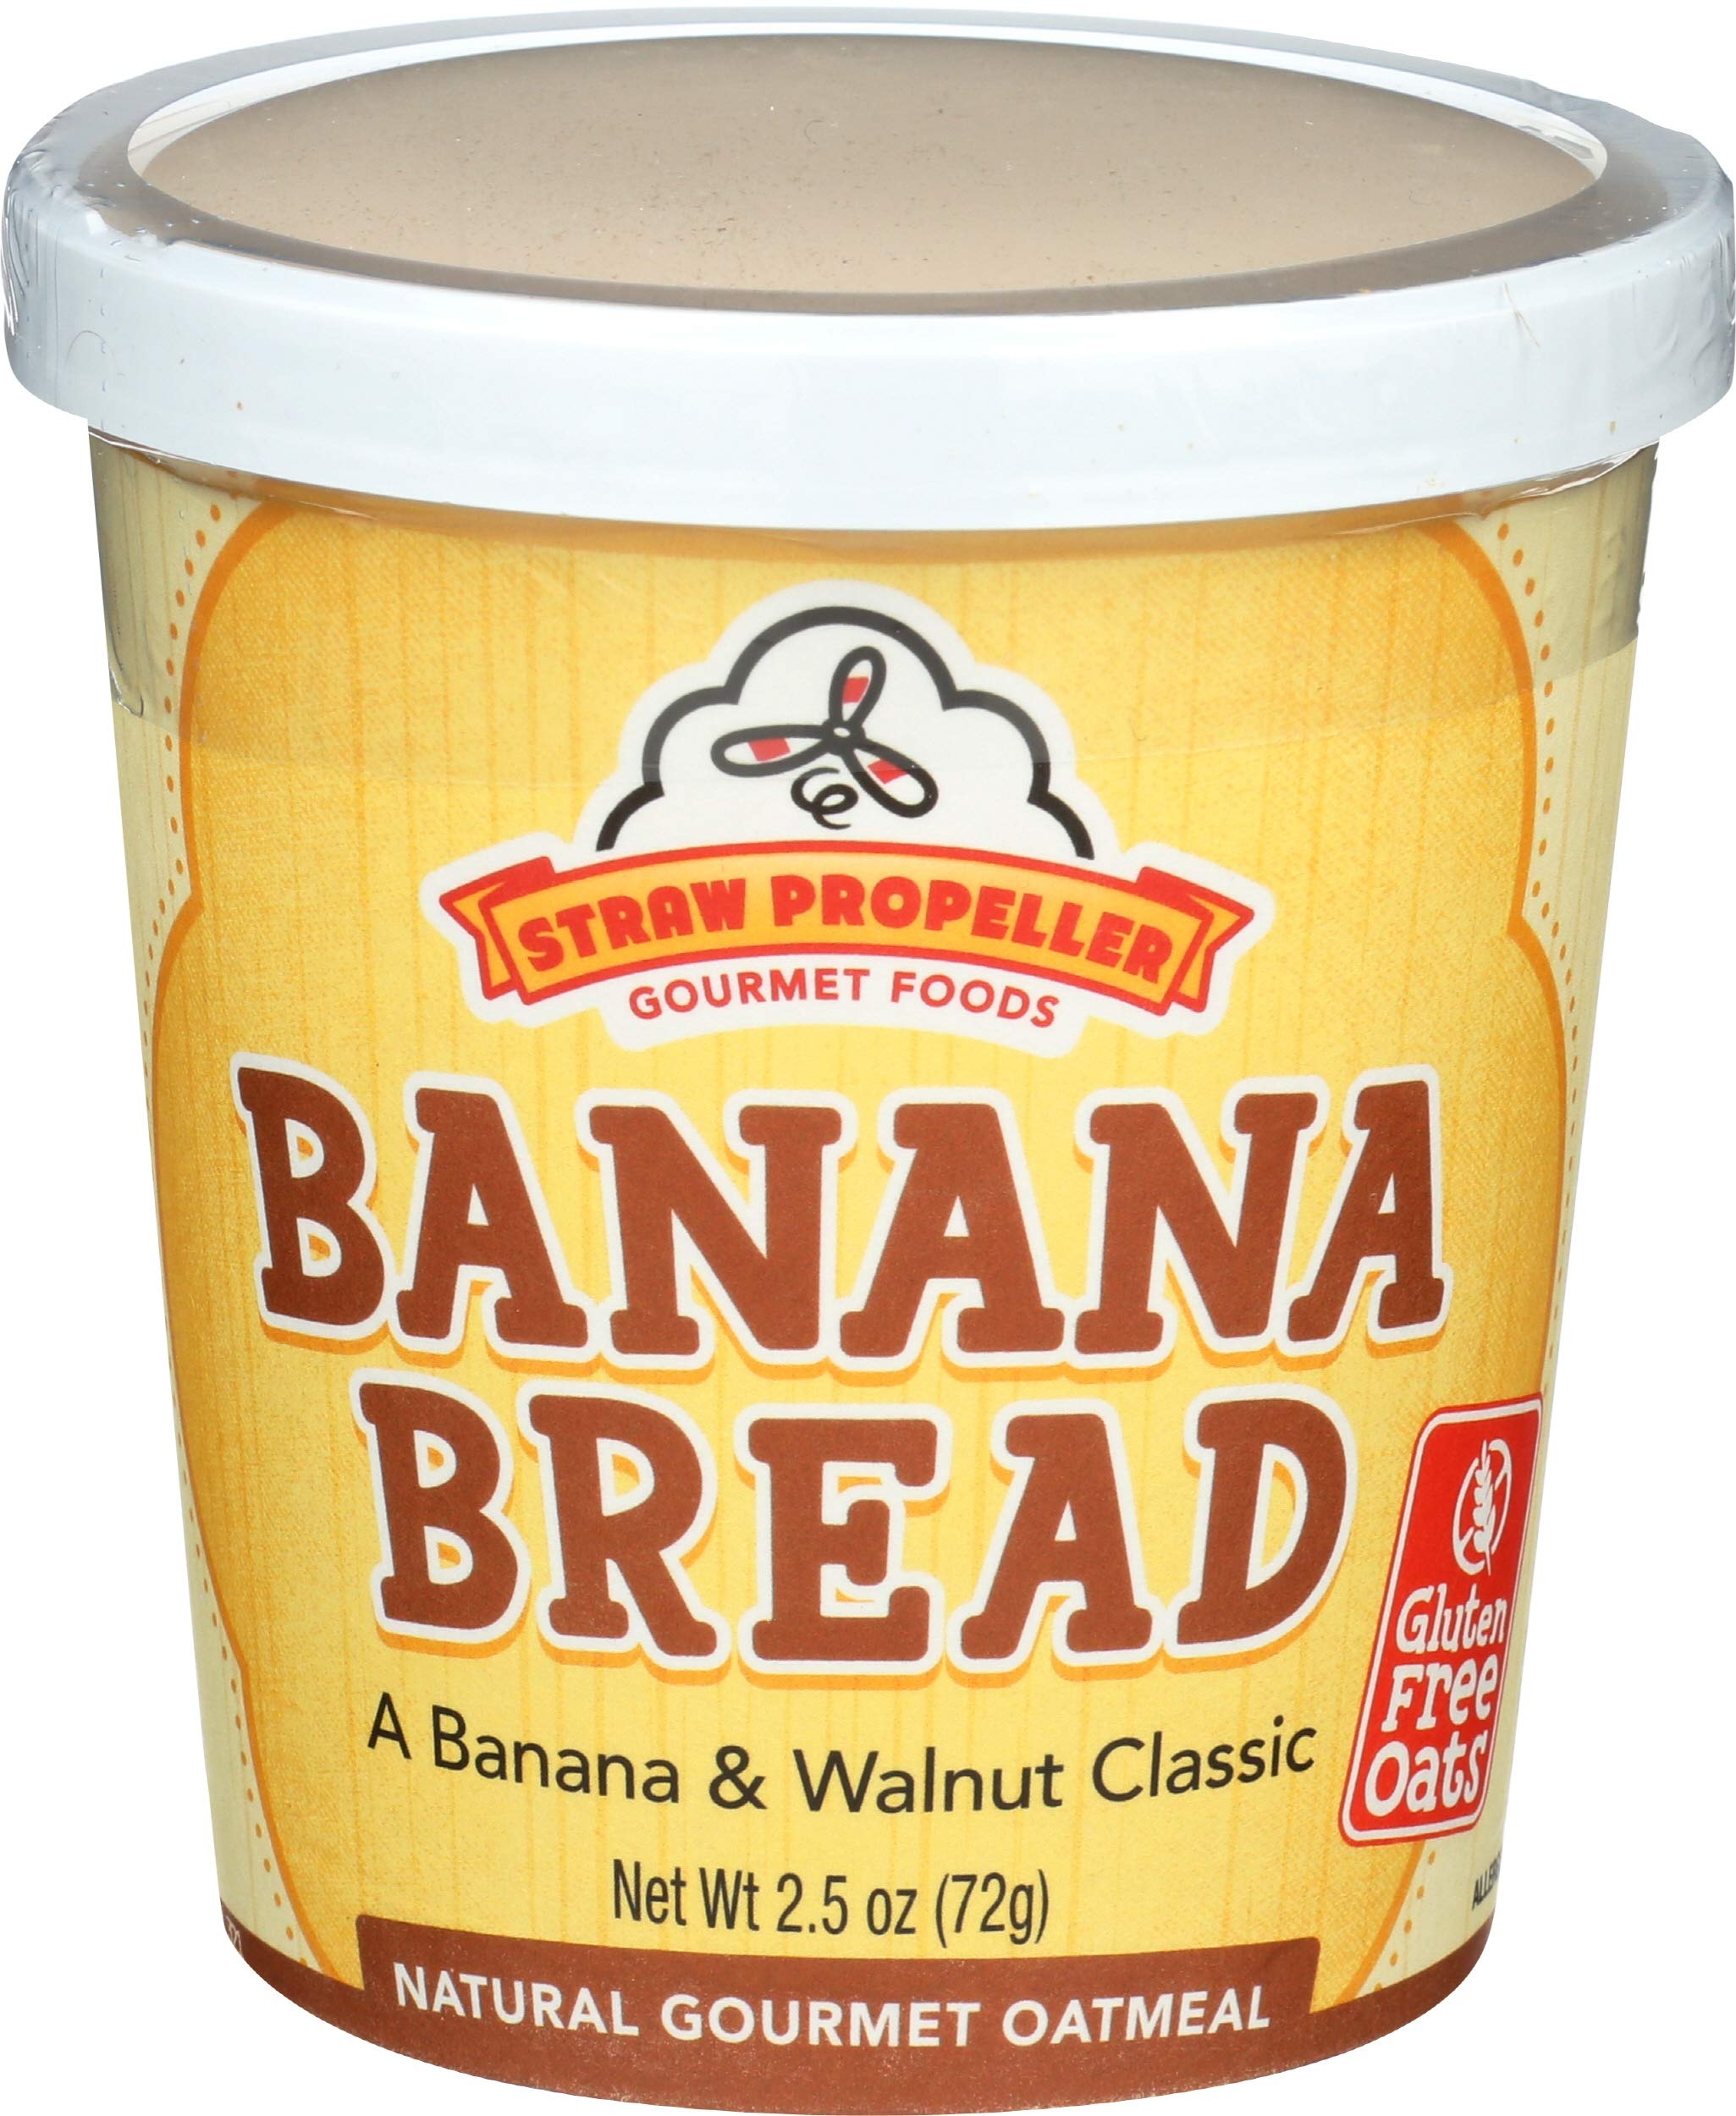
Item Name: Straw Propeller Oatmeal Banana Bread, 2.5 OZ
Bullet Point 1: Gluten-free
Bullet Point 2: Kosher-parve
Bullet Point 3: Non-GMO
Bullet Point 4: One 2.5 ounce tub of banana bread instant gourmet oatmeal grab & go
Bullet Point 5: Vegan
Product Description: Straw propeller gourmet foods banana bread instant gourmet oatmeal grab & go is a certified kosher-parve product. This vegan oatmeal comes in one 2.5 ounce recyclable tub and is both gluten-free and Non-GMO. It contains 0 gram of trans fat and cholesterol, and has 9 gram of protein and 8 gram of dietary fiber per serving.
Value: 3.0
Unit: Ounce

Price: 9.8